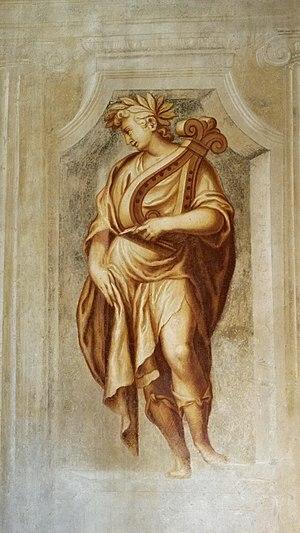
Villa Nichesola-Conforti est l'un des exemples les plus significatifs du modèle de villa du Cinquecento en Valpolicella. L'intérieur présente trois salles décorées par des fresques au sujet mythologique peintes par Paolo Farinati, peintre originaire de Vérone.